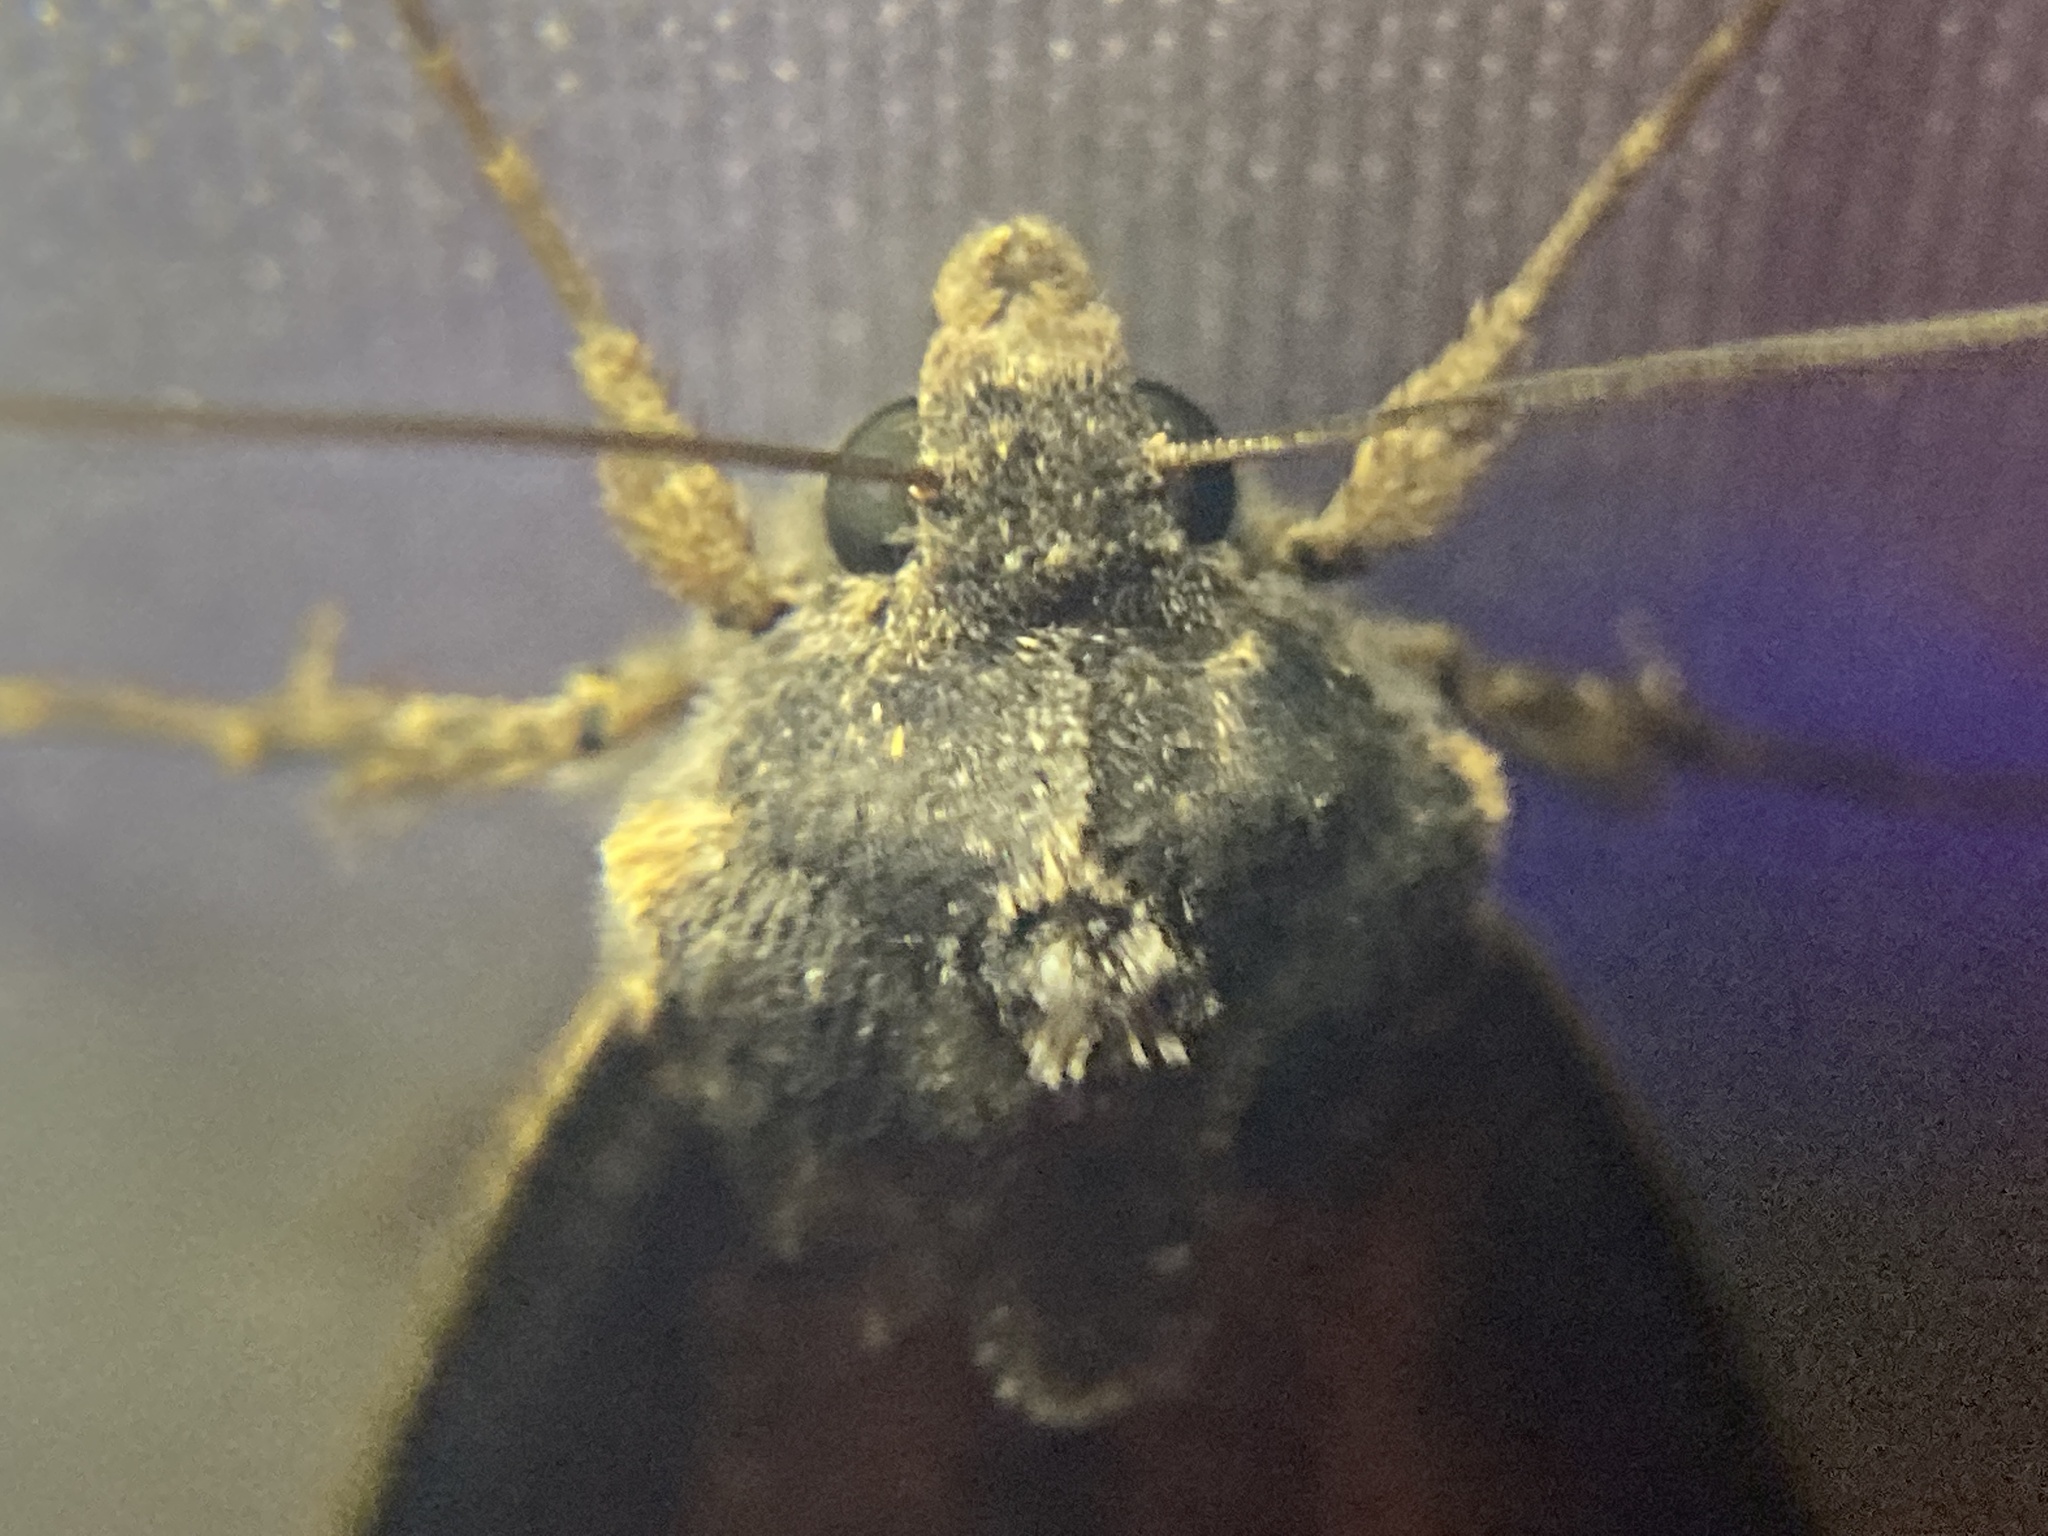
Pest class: cutworms